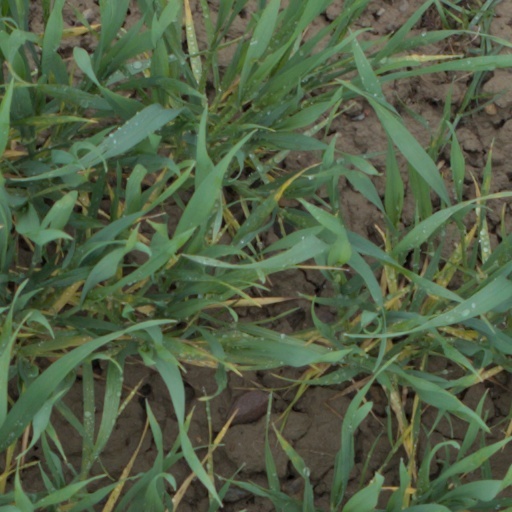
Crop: wheat